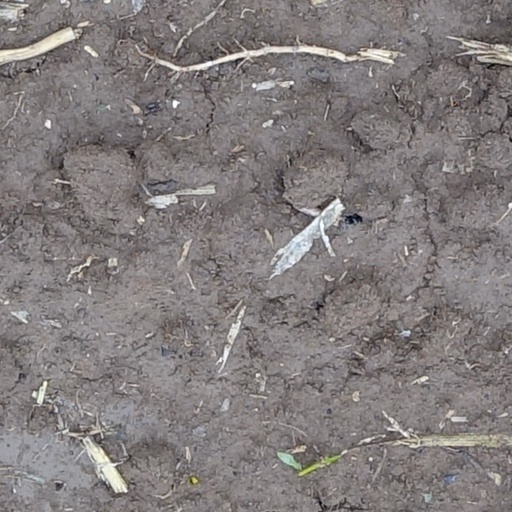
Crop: wheat